Question: Please indicate a possible affordance area of the bed that can be used for sitting on
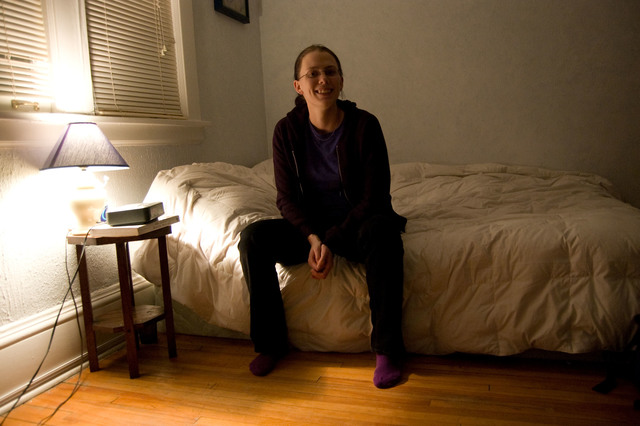
Answer: [168.121, 156.348, 639.939, 360.211]